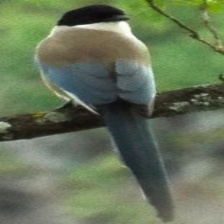
Species: IBERIAN MAGPIE
Scientific name: CYANOPICA COOKI
ImageNet parent category: magpie